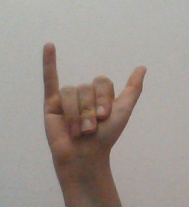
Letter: ya